Hythe Pier, Railway and Ferry

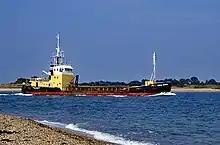
"Donald Redford" leaving Langstone Harbour

In the evening of 1 November 2003 at 18:08, the dredger "Donald Redford" collided with the pier, tearing a hole through the midsection and isolating the pier head from the land. The dredger did not collide with the pier train, and there were no casualties. The incident occurred a few minutes after a crowd of people were heading home after a football match. Repairs to the pier were carried out by Dudley Barnes Marine with Beckett Rankine as the designer; the cost was £308,000 and the pier reopened on 7 January 2004. The master of the dredger was sentenced to eight months in prison after pleading guilty to "an act likely to cause the death of or serious injury to any person while under the influence of drink" and "causing damage to a structure while under the influence of drinking".